Question: Please indicate a possible affordance area of bicycle that can be used for sitting on
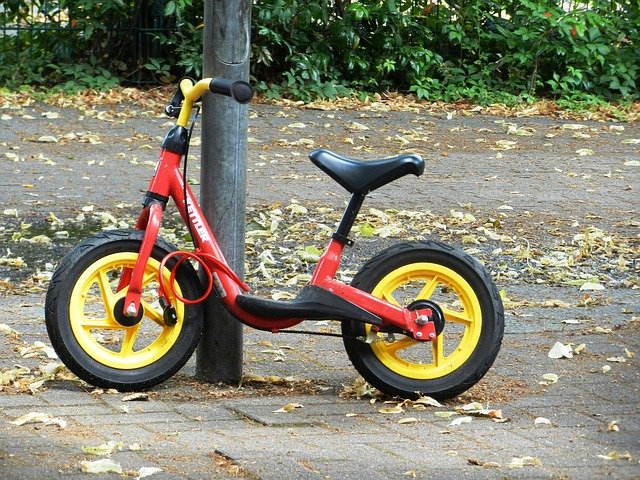
Answer: [307, 146, 430, 199]